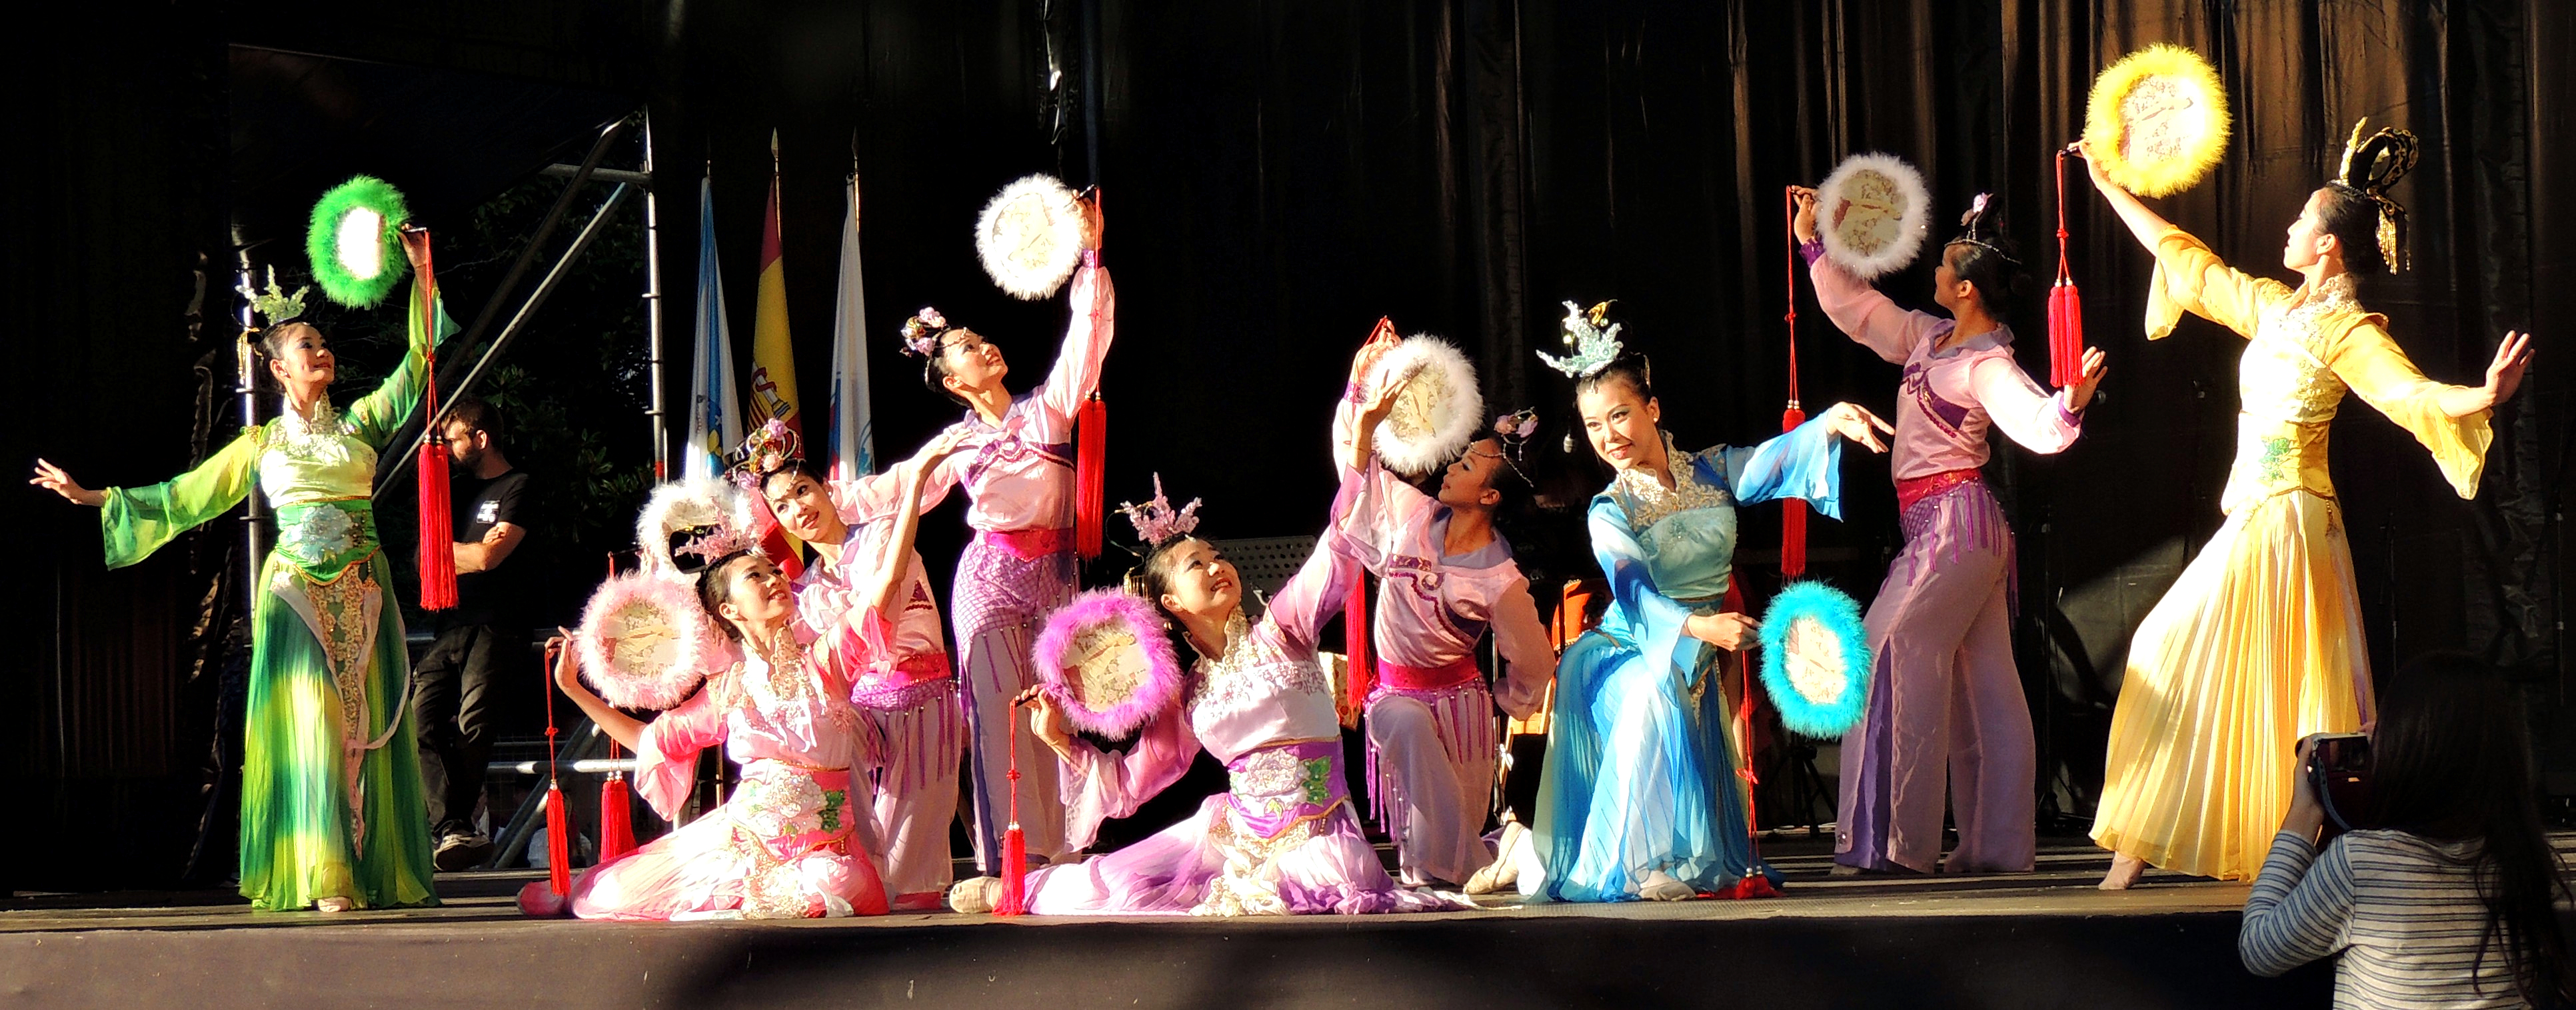
dance, performance art, theatre, stage, performance, entertainment, performing arts, musical theatre